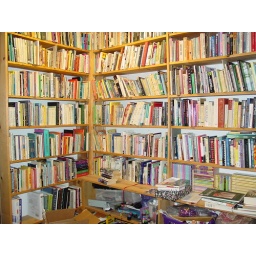
The view from (roughly) the big chair in the previous photo. There's one more column of shelves to the right.